Home Army

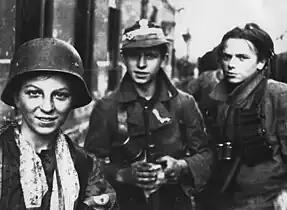
Young Radosław Group soldiers, 2 September 1944, a month into the Warsaw Uprising. They had just marched several hours through Warsaw sewers.

Home Army ranks included a number of female operatives. Most women worked in the communications branch, where many held leadership roles or served as couriers. Approximately a seventh to a tenth of the Home Army insurgents were female.